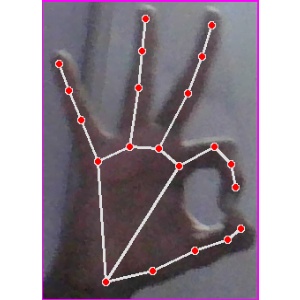
अक्षर: ण